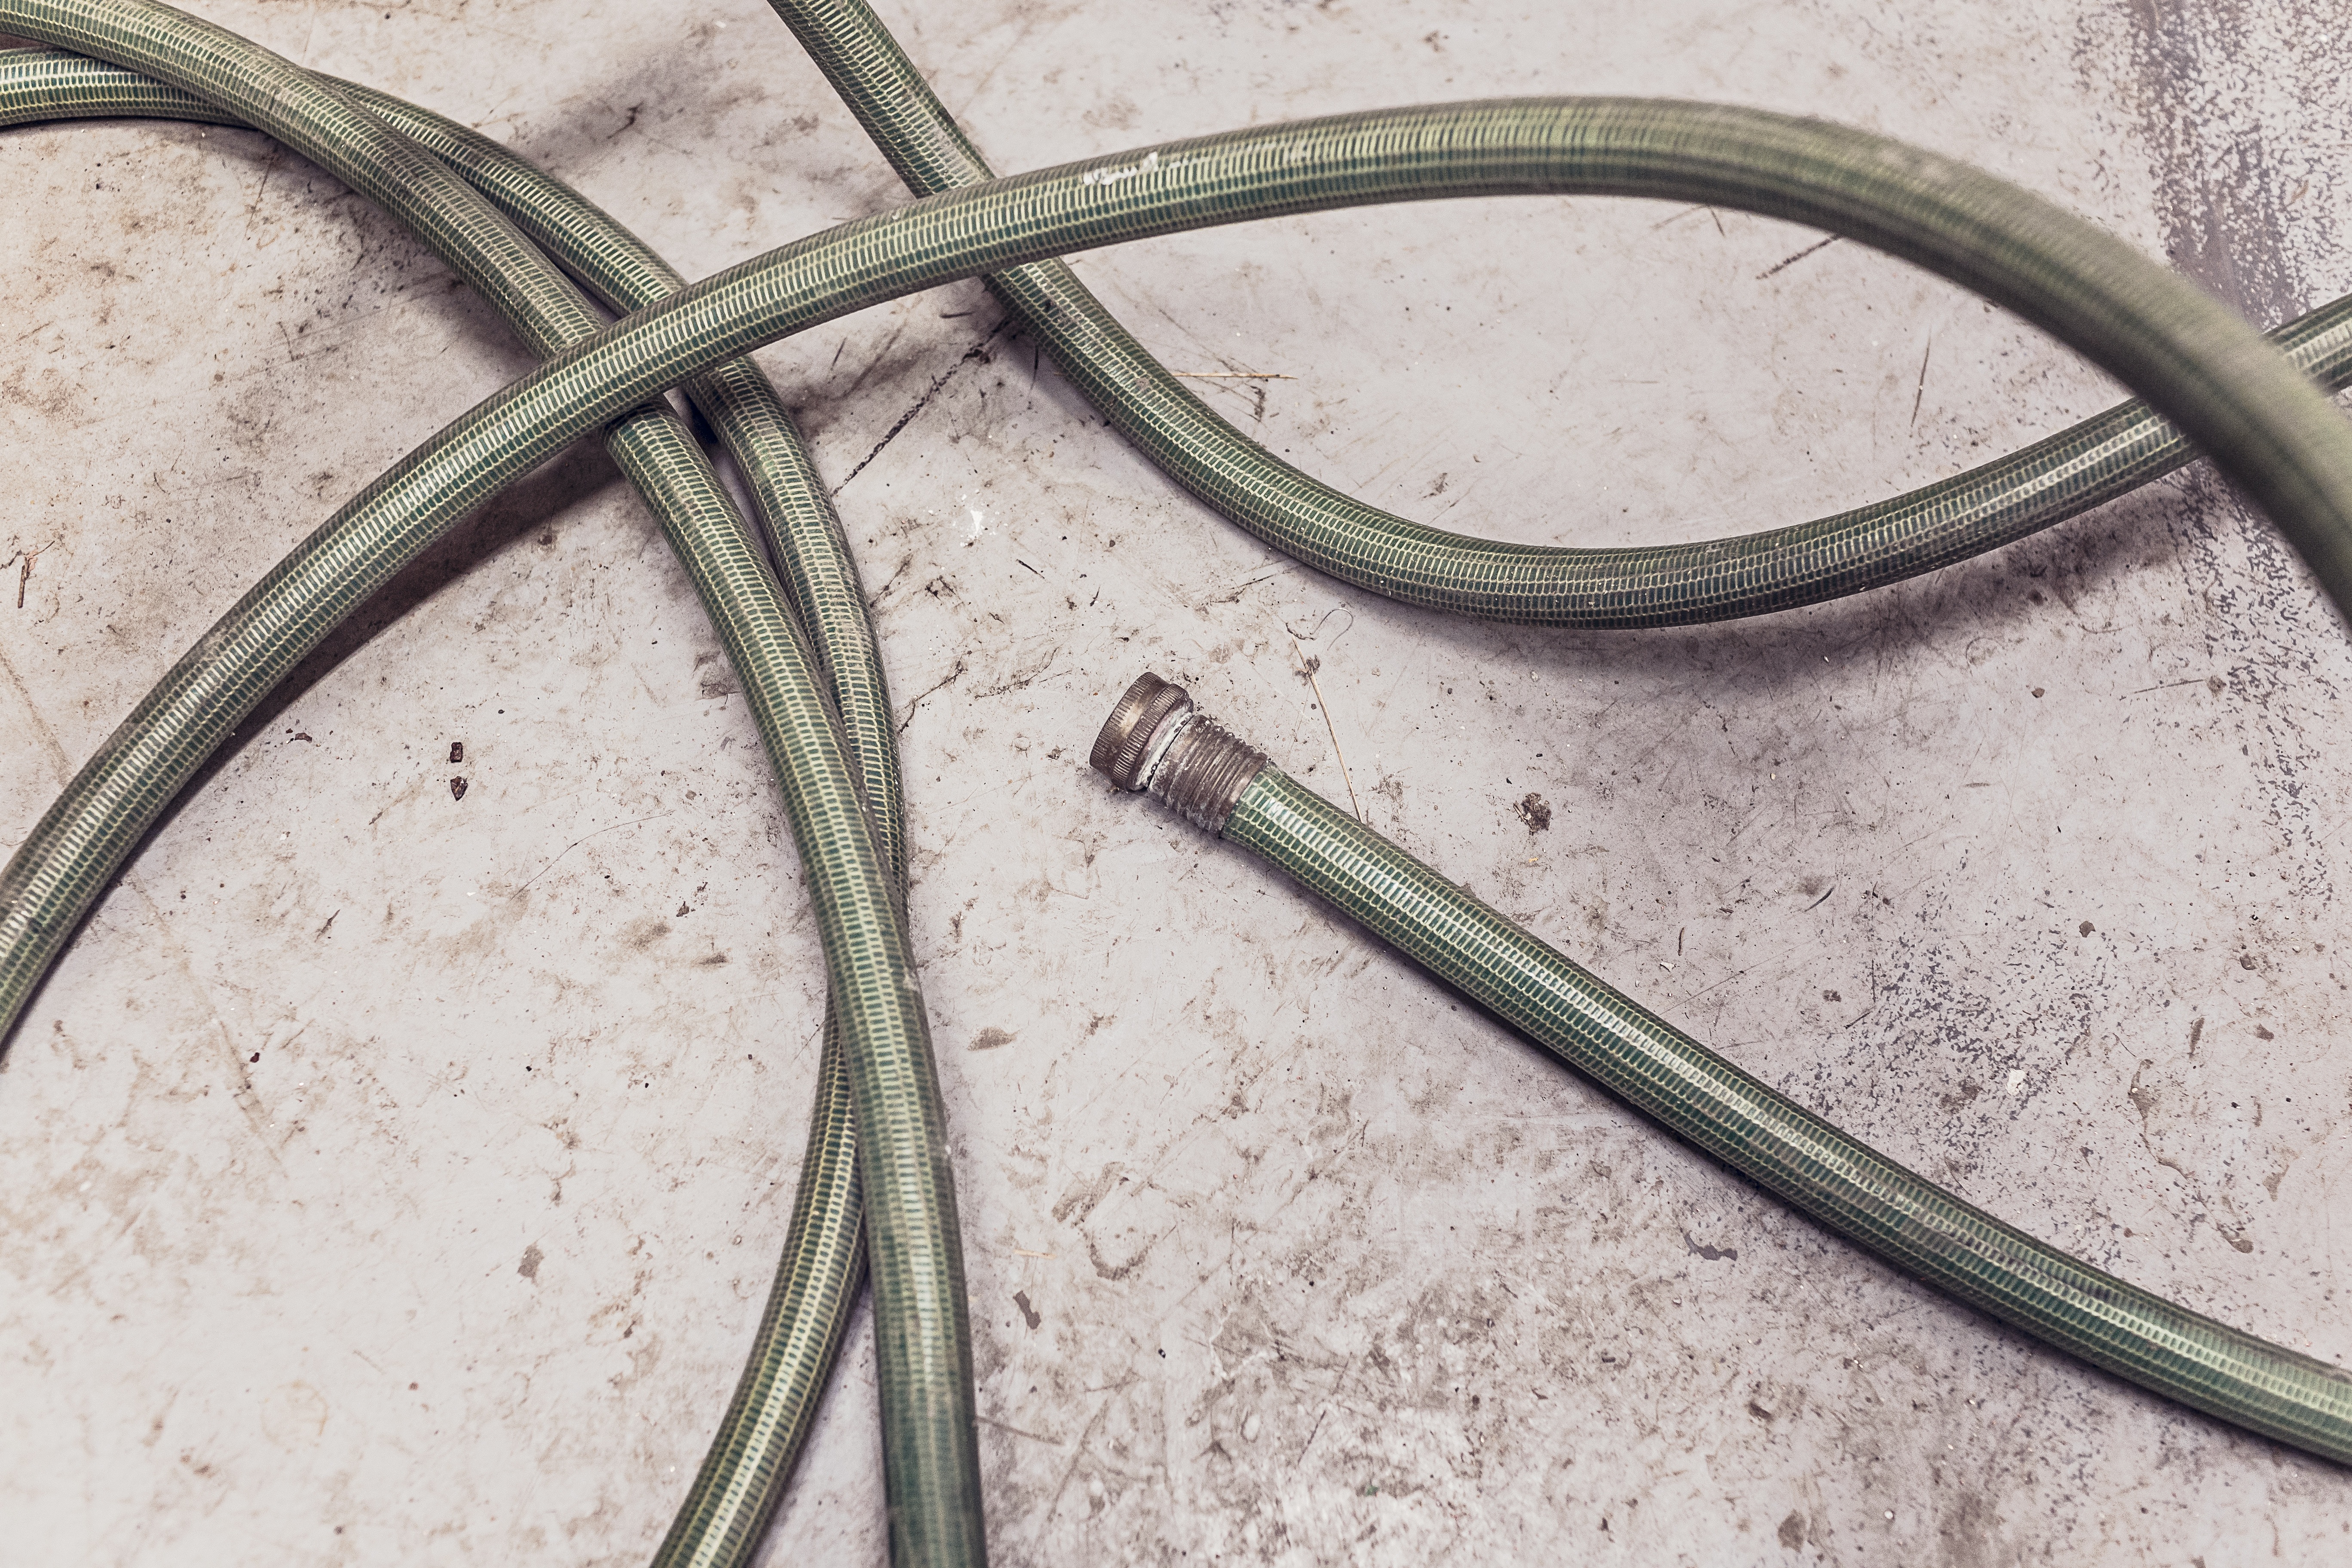
tube, horn, green, rein, reptile, gardening, hose, iron, watering, garden hose, hosepipe, scaled reptile